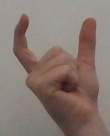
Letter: nun